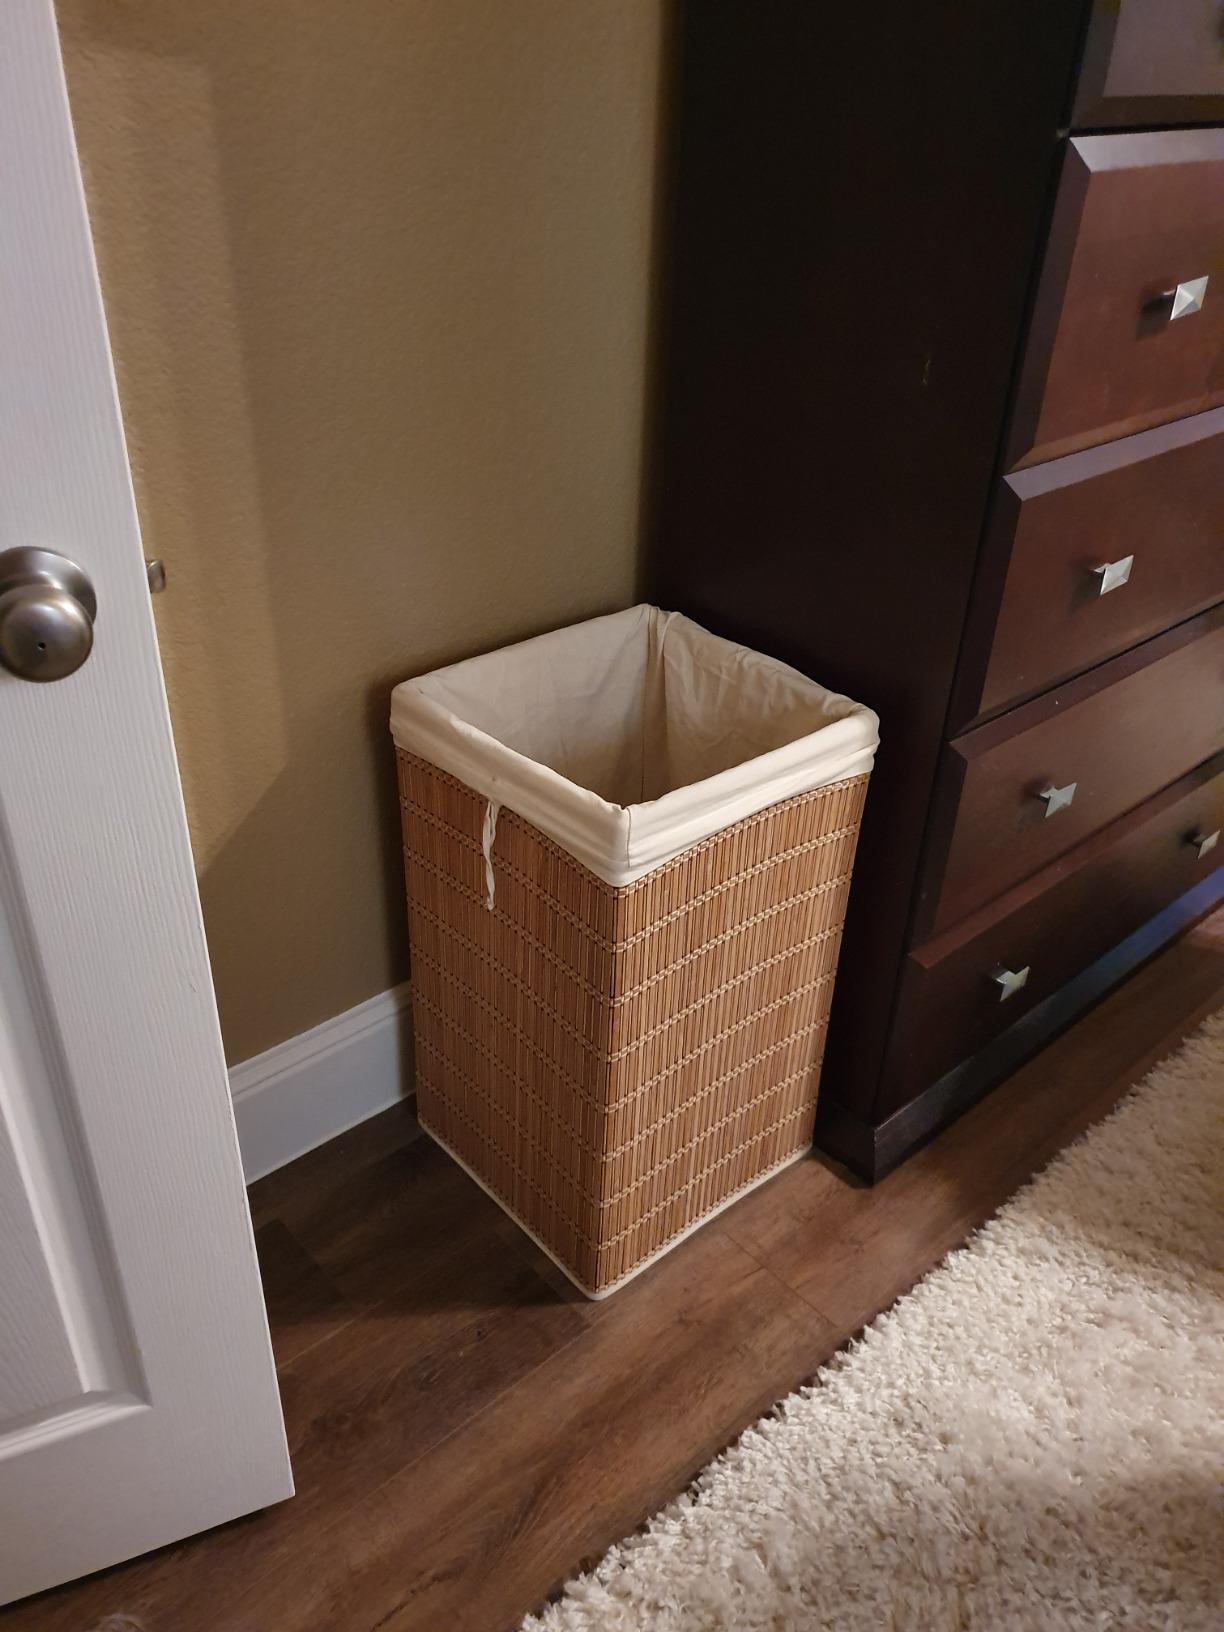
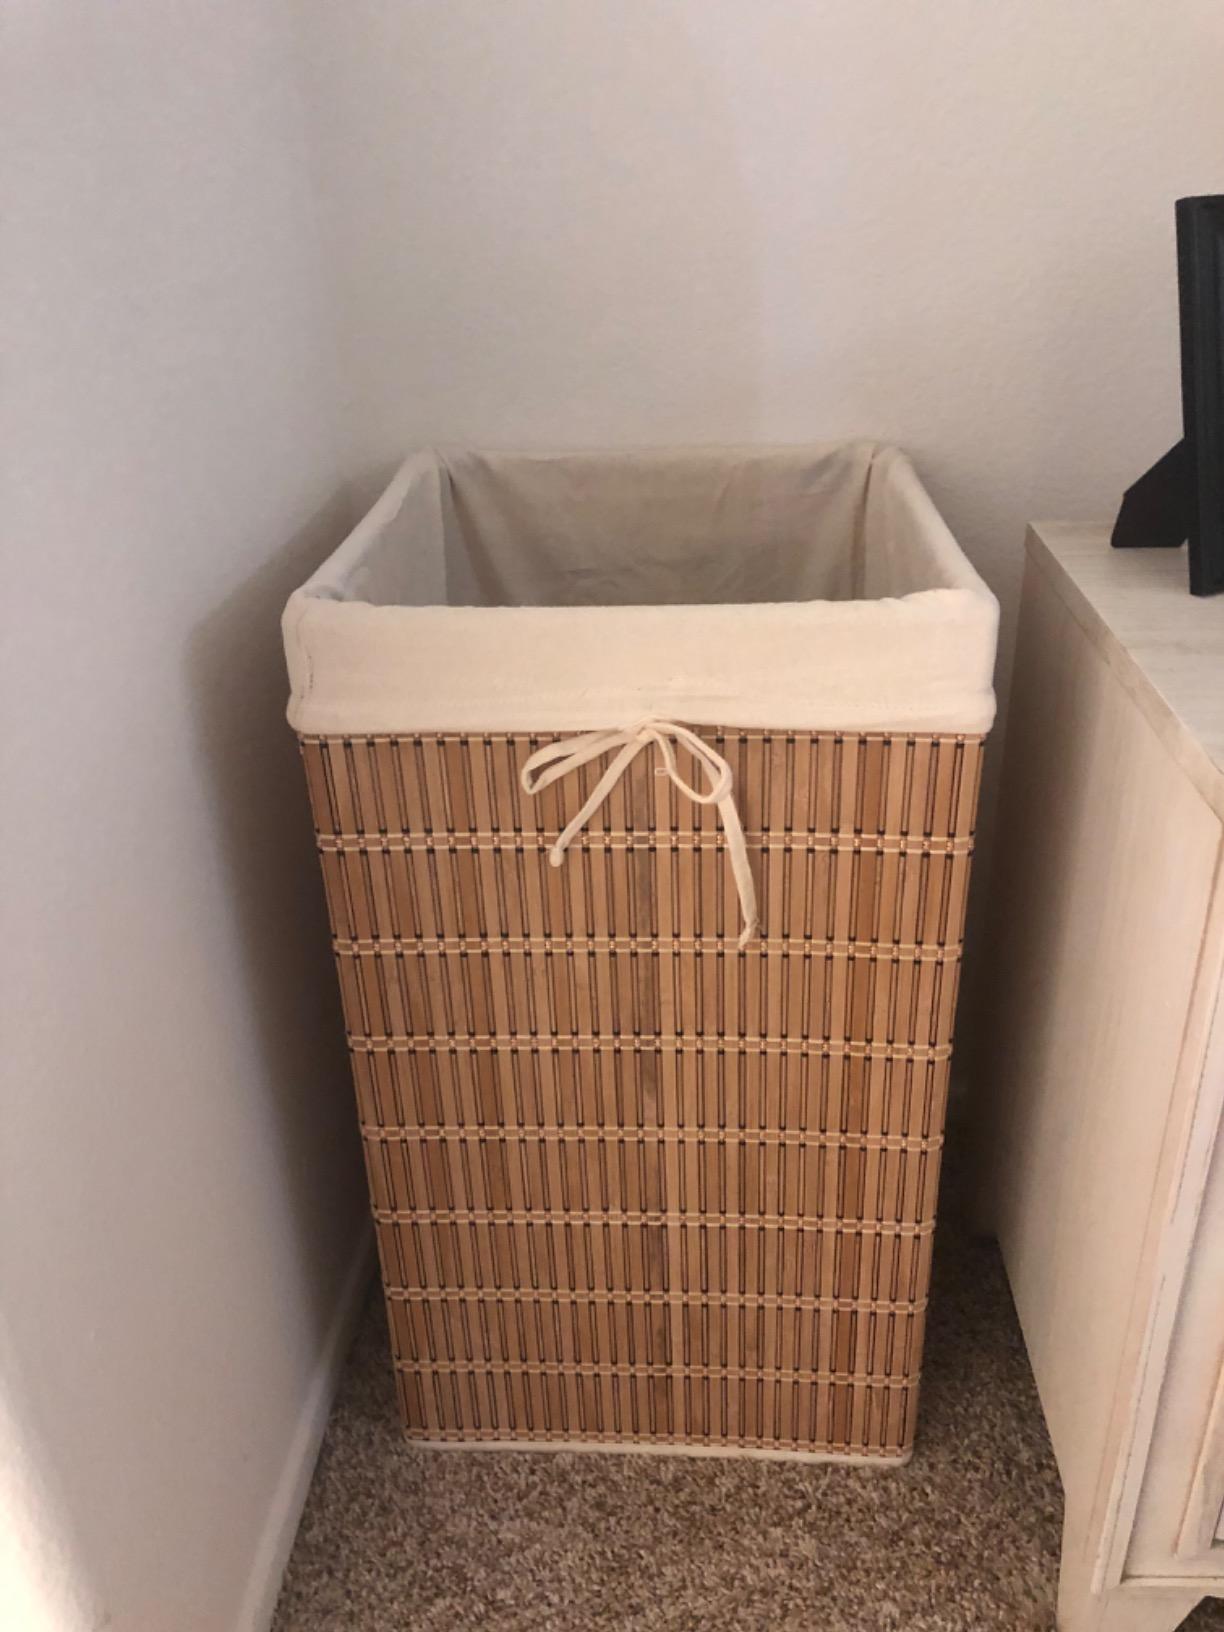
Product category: items_hamper
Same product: yes